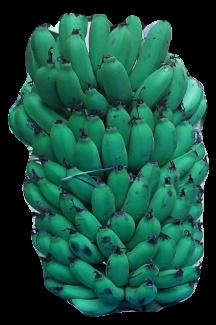
Variety: pachbale
Grade: grade2